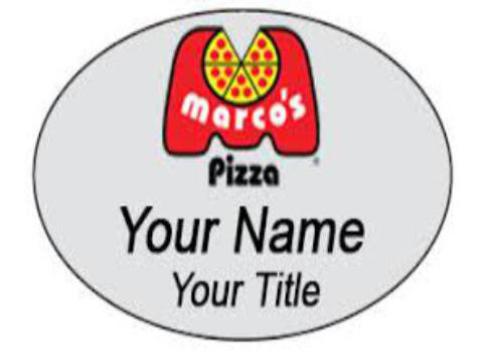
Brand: marco's pizza
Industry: Food